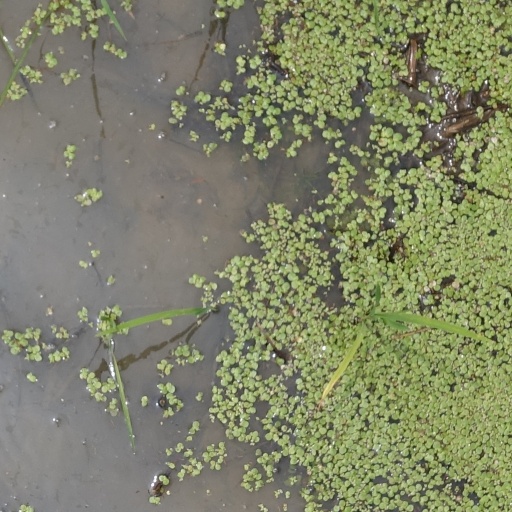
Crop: rice